Ticonderoga station

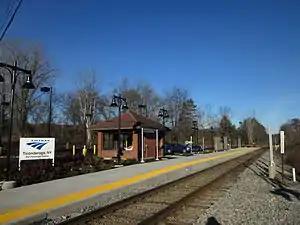
Ticonderoga station in 2013

Ticonderoga station (often called Fort Ticonderoga station) is an Amtrak intercity train station in Ticonderoga, New York. It is served by the single daily round trip of the "Adirondack". The station is located about east of downtown Ticonderoga and west of the Fort Ticonderoga–Shoreham Ferry landing. It has one low-level side platform on the west side of the single track.